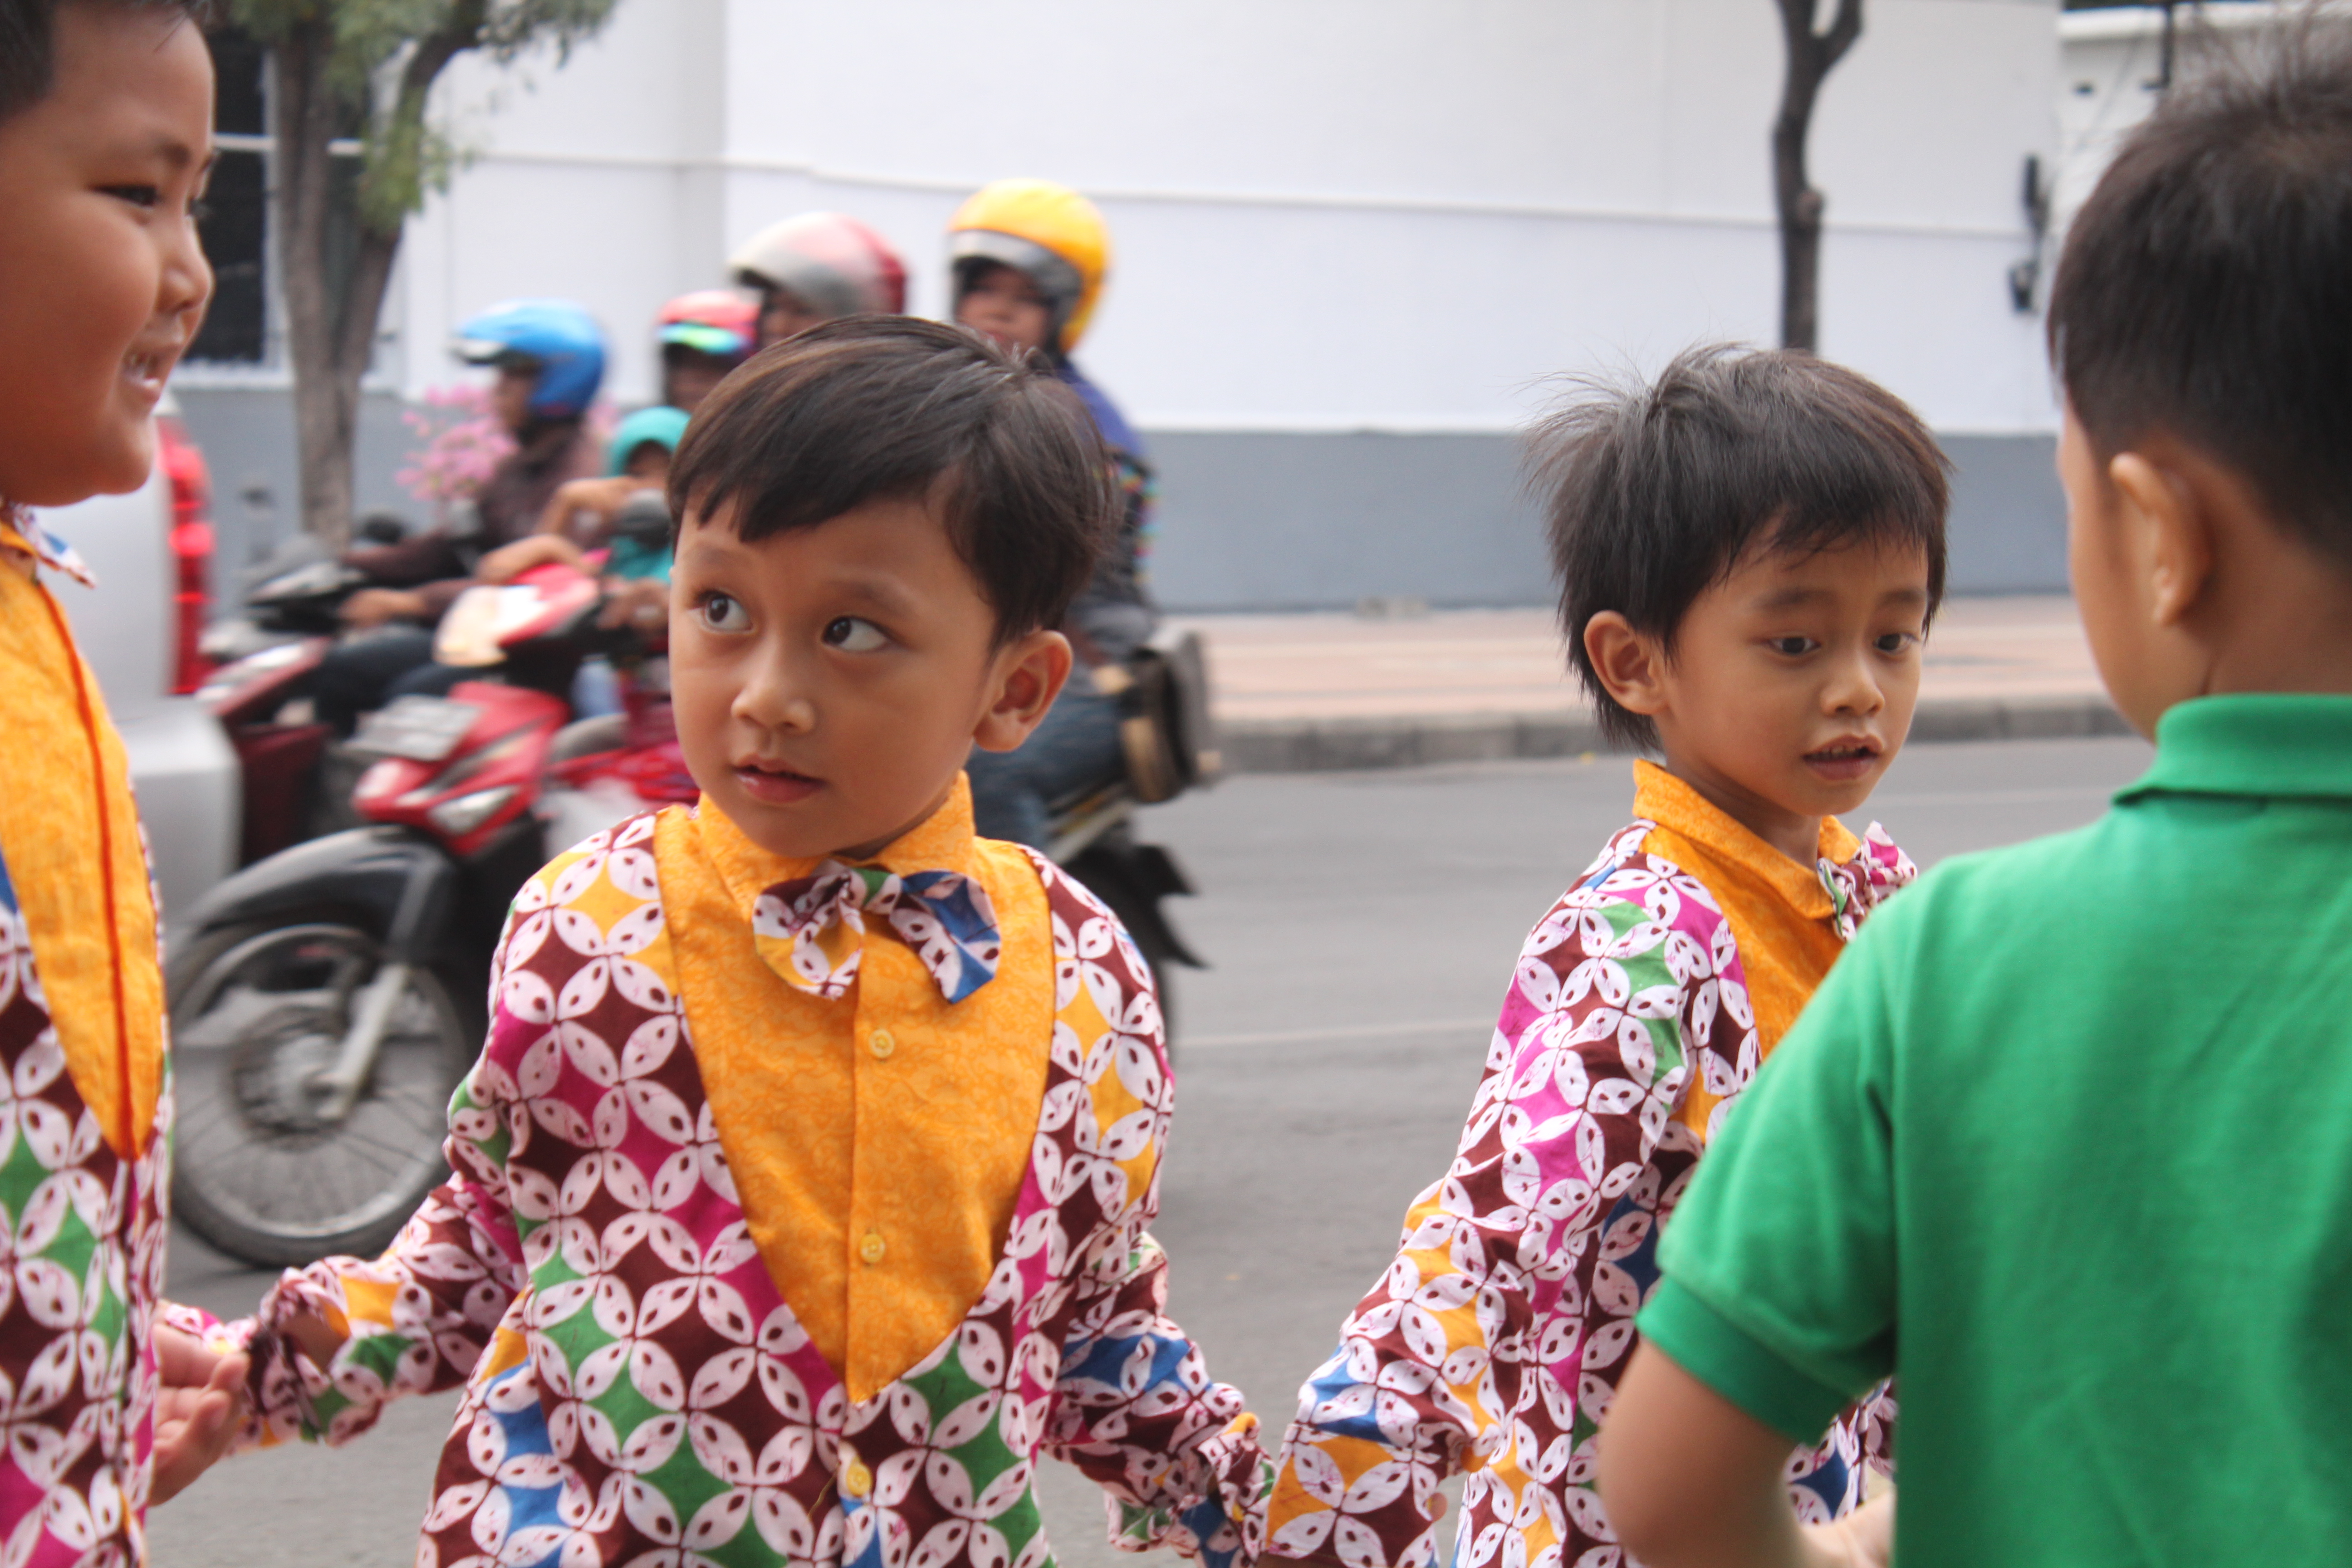
girl, recreation, child, smile, fun, temple, tradition